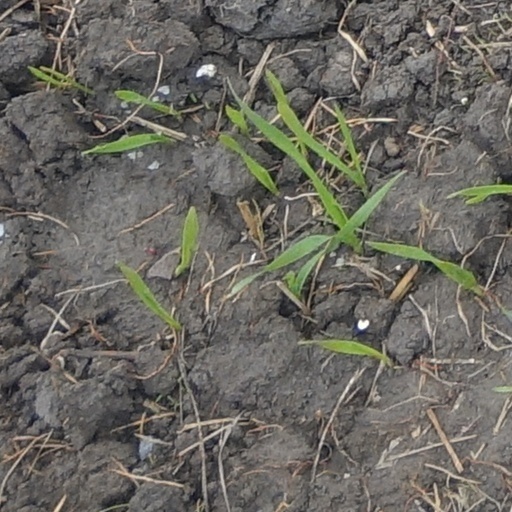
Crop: wheat